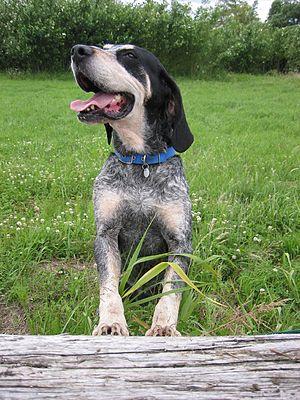
Le grand bleu de Gascogne est une race de chien, originaire de Gascogne. C'est un chien courant de grande taille, de type français à la robe bleue. Il est particulièrement utilisé pour la chasse à tir ou à courre du grand gibier.